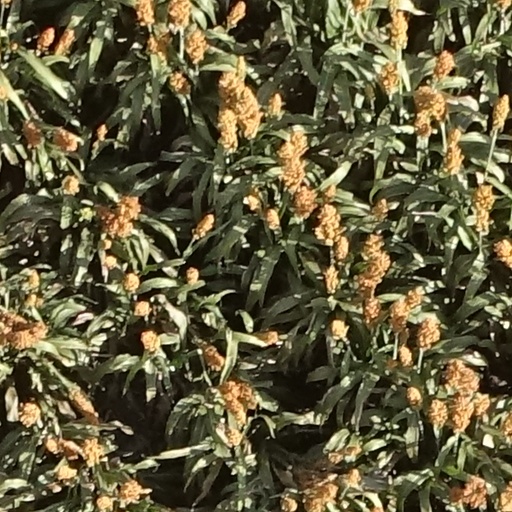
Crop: sorghum